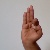
The image shows a hand gesture representing the letter 'F' in Indian Sign Language.